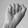
ASL letter: A